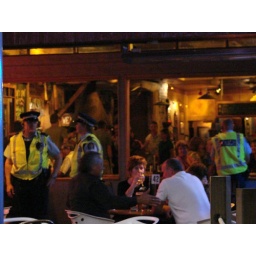
the boys in blue